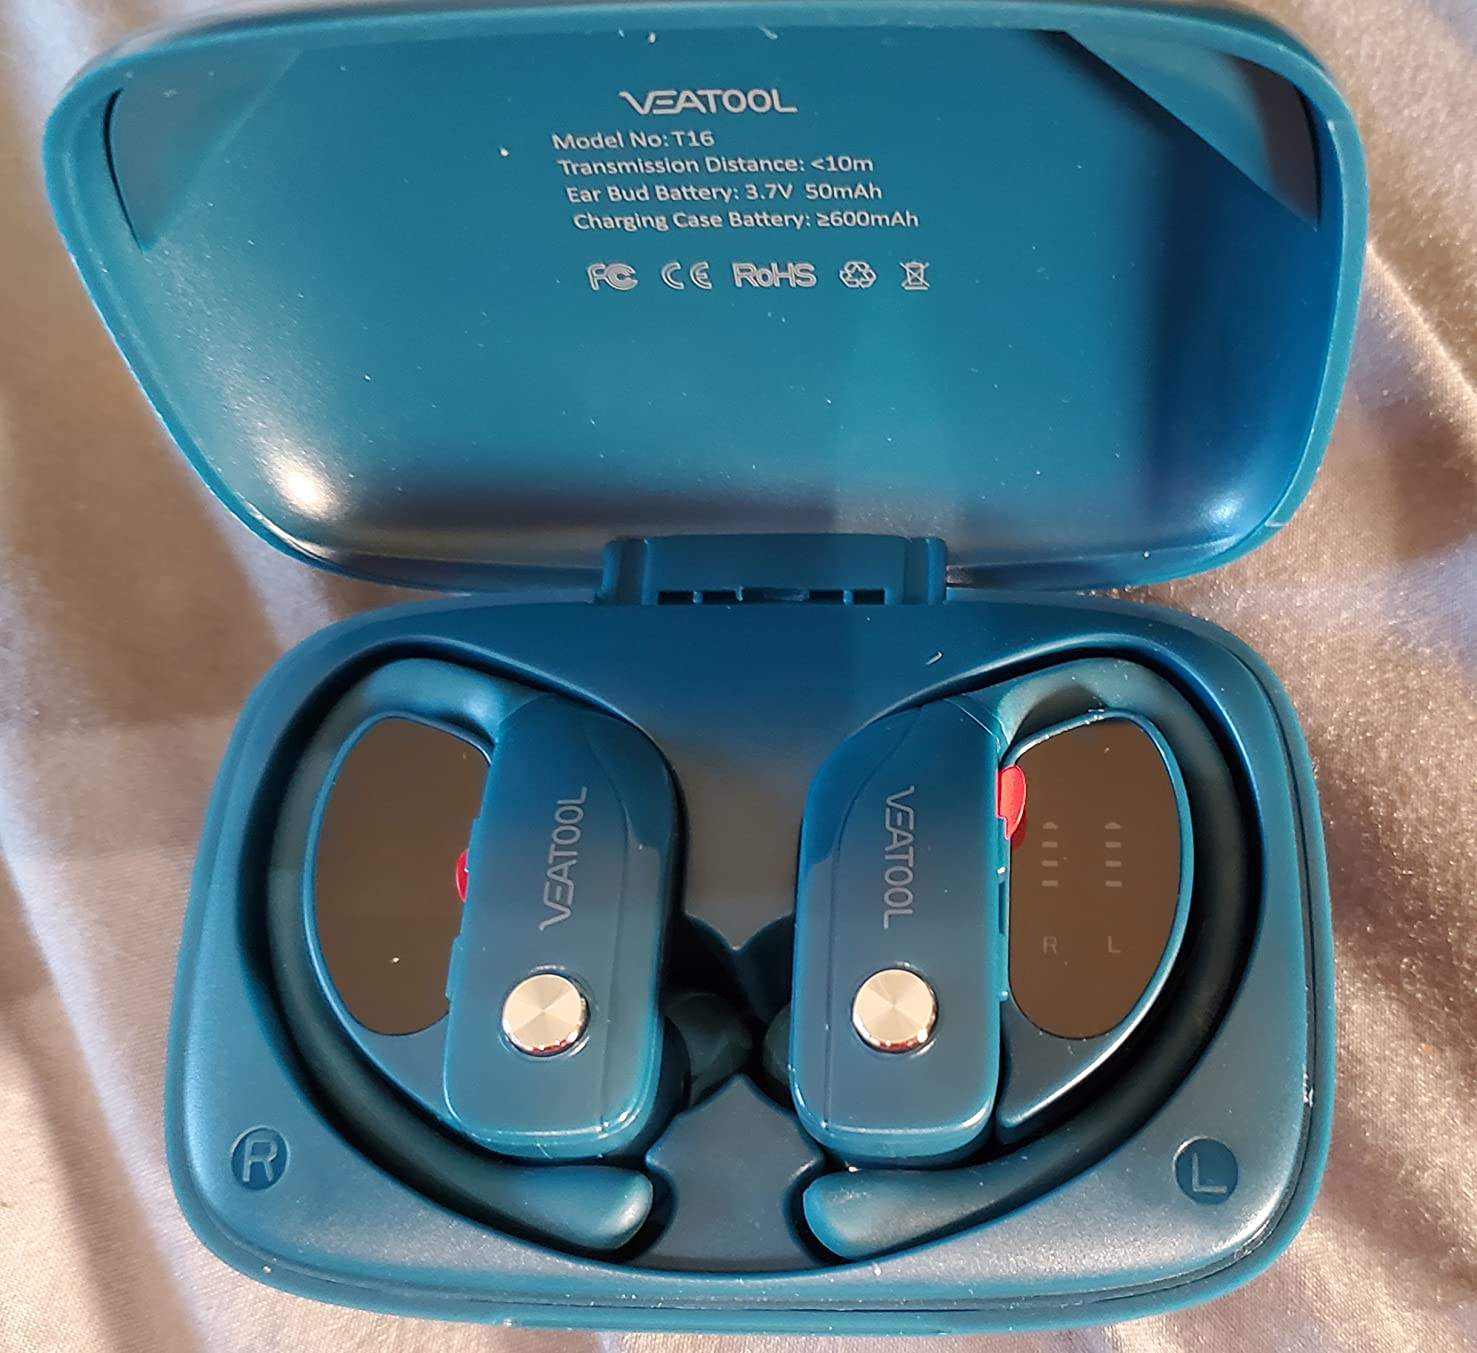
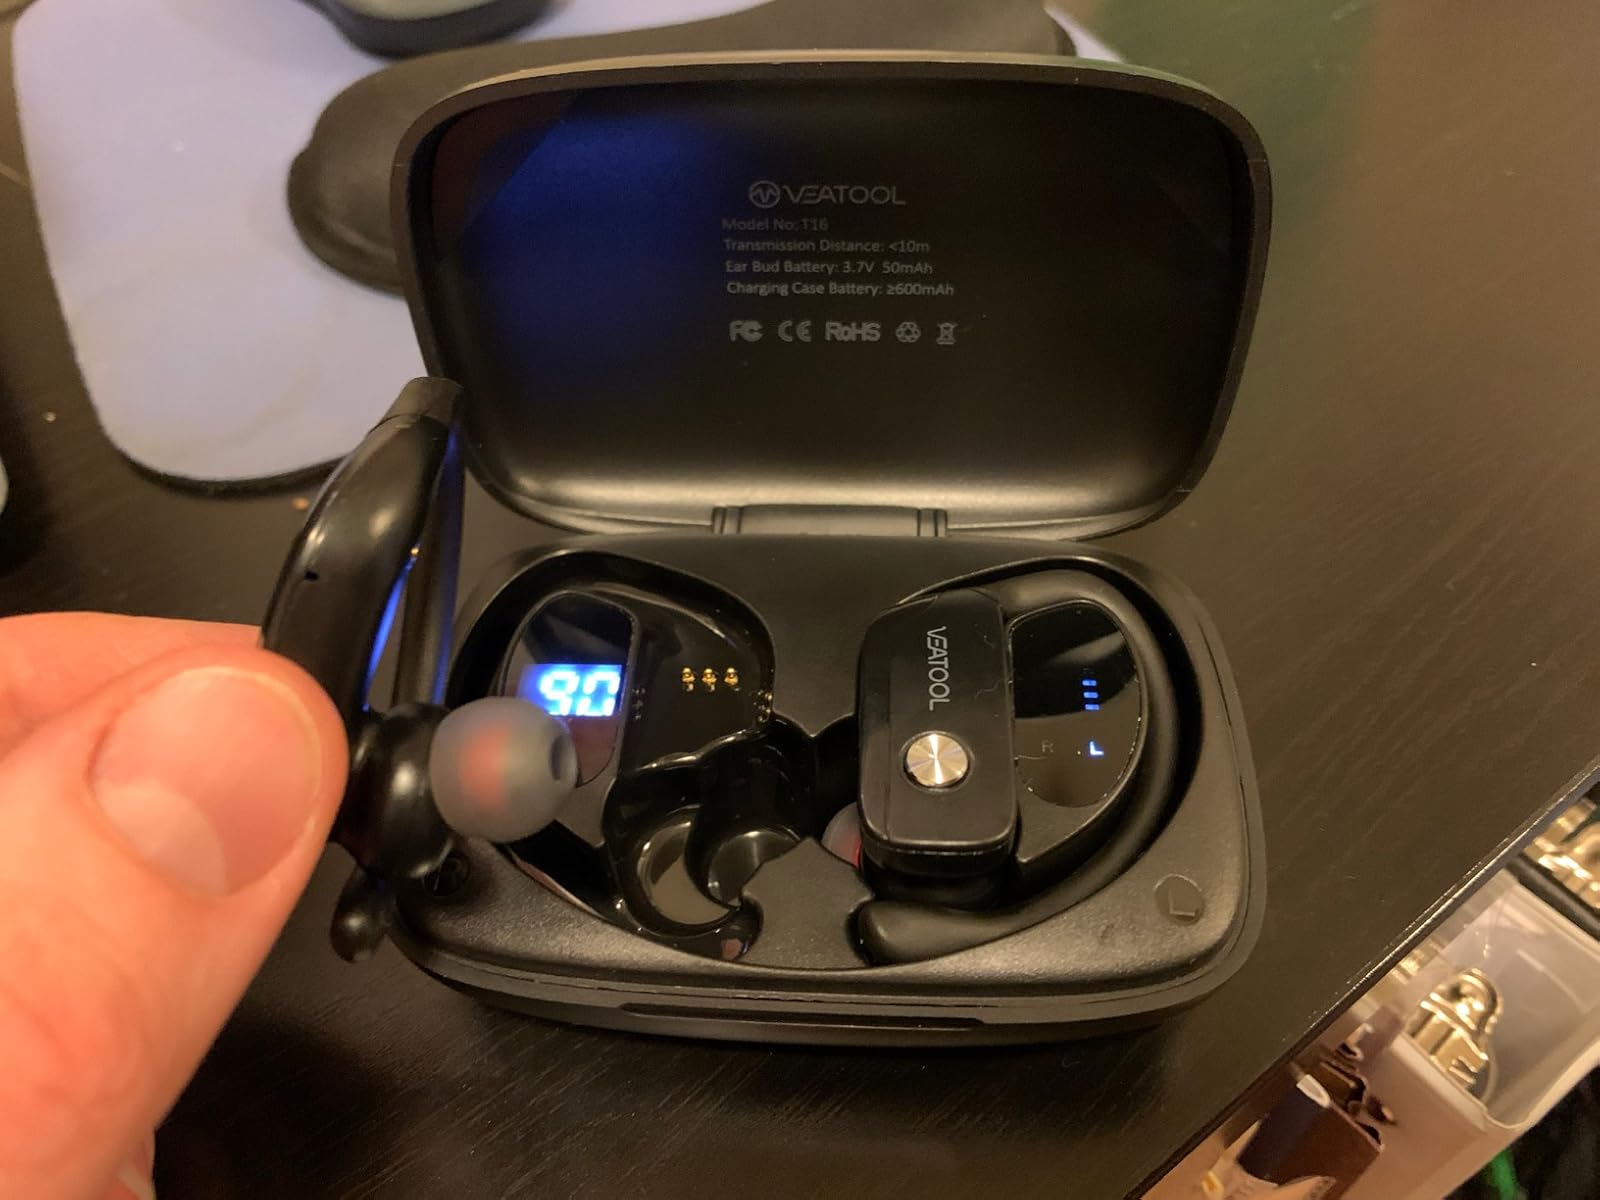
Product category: earbuds
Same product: no